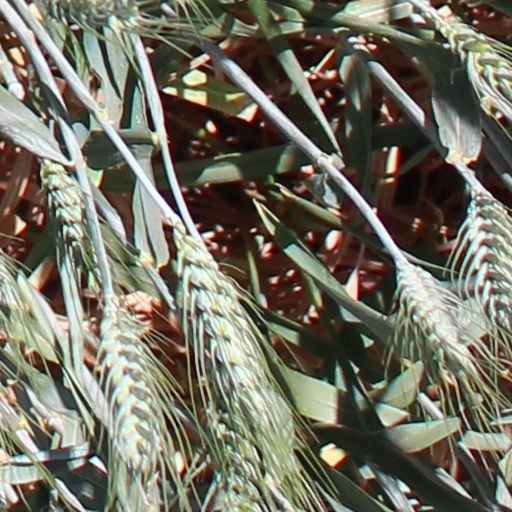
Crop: wheat